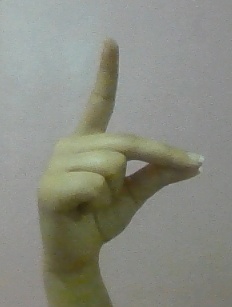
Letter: ta